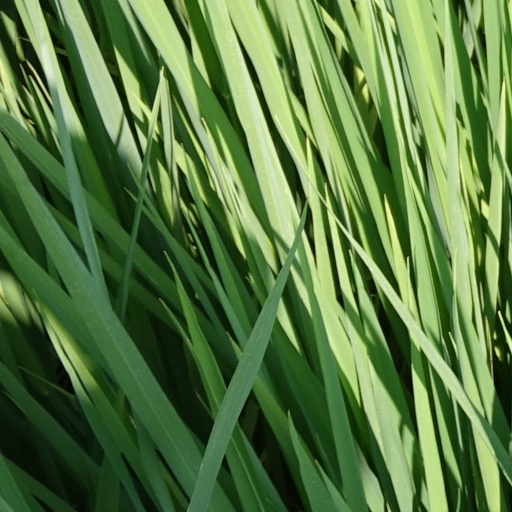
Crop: rice